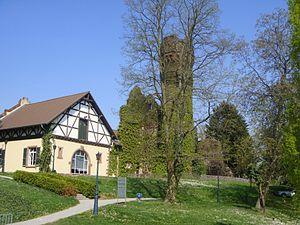
L'EBS Universität für Wirtschaft und Recht est une université privée et reconnue par l’État, située à Wiesbaden et Oestrich-Winkel en Allemagne. Elle délivre les diplômes de Bachelor, Master, MBA, Doctorat, et HDR. Depuis 2010, l'université est constituée de 2 facultés : l'EBS Law School pour le droit et l'EBS Business School pour le Management. L'EBS est reconnue comme l'une des meilleures universités d'études juridiques et de management en Allemagne.